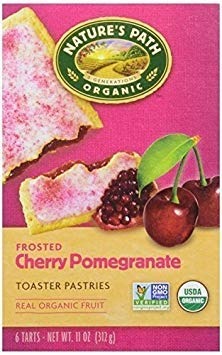
Item Name: Natures Path Tstr Pastry Frstd Chr Pmg
Value: 132.0
Unit: Ounce

Price: 14.23